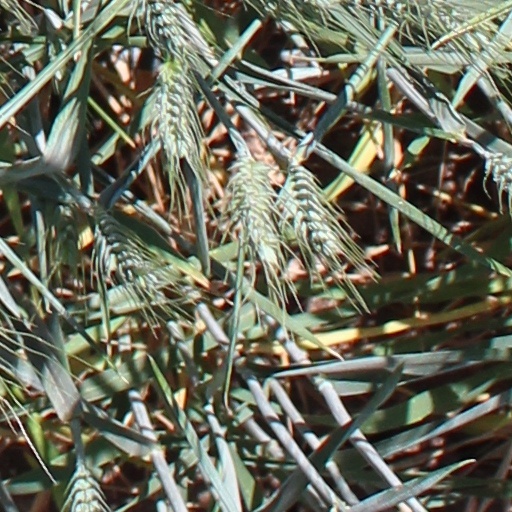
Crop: wheat